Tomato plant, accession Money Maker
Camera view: bottom (45 deg); turntable rotation: 90 degrees
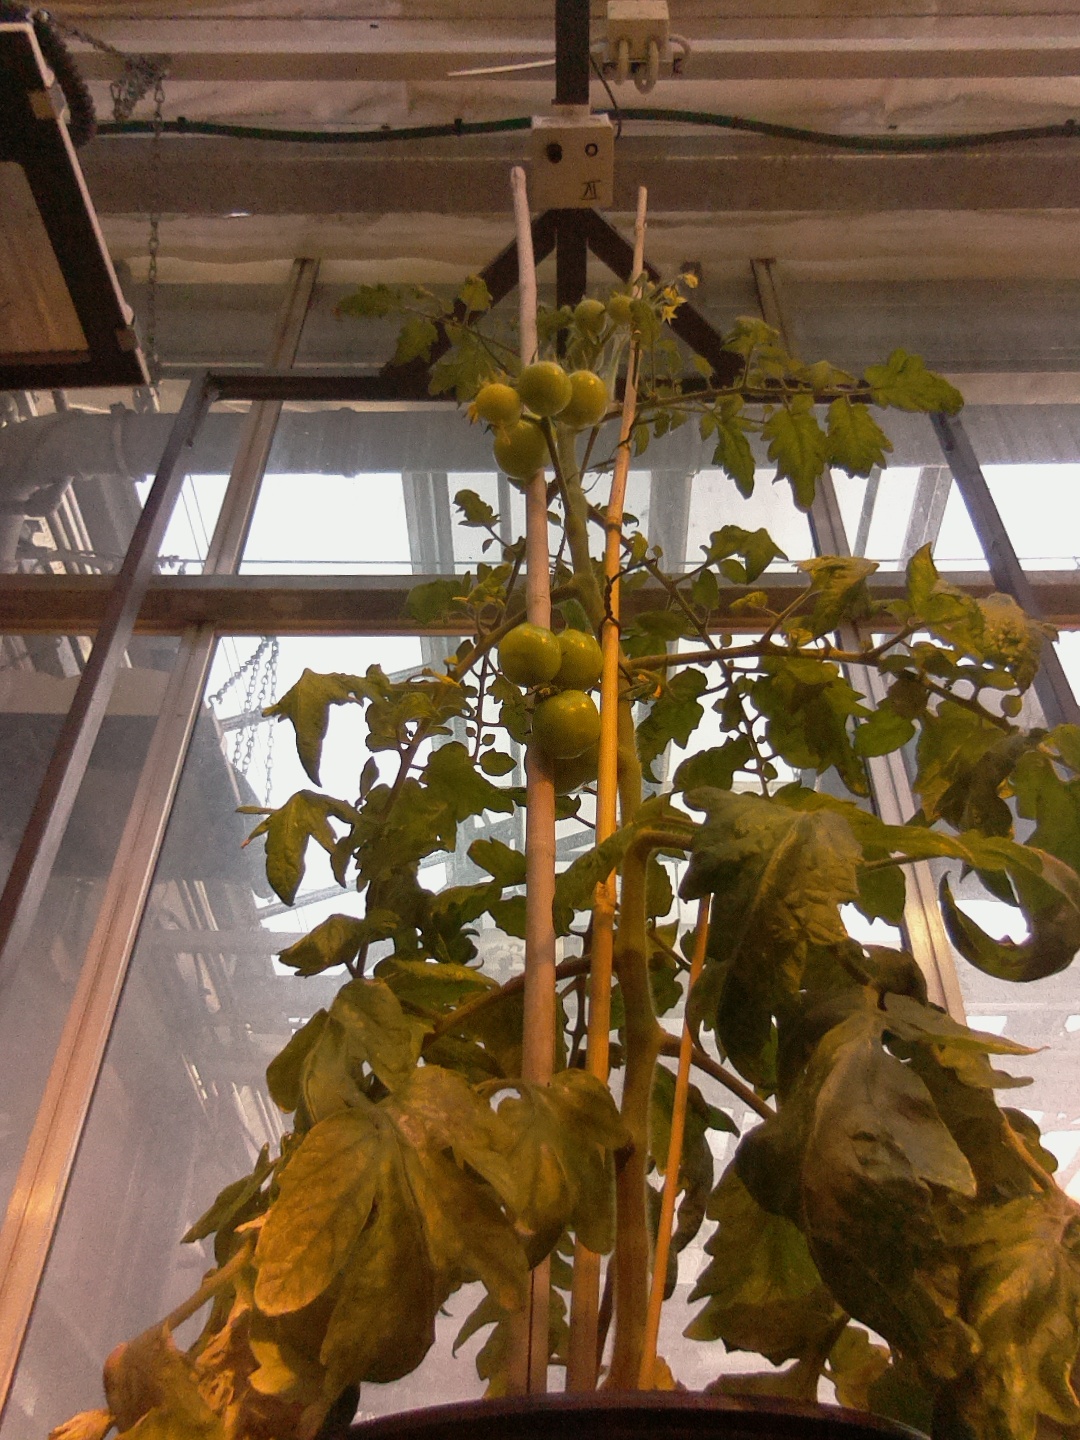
BBCH growth stage 75: 50%-60% of final fruit size